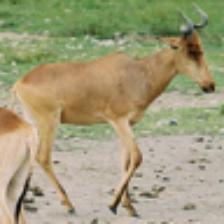
Label: NonHuman